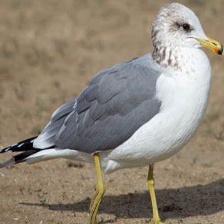
Species: CALIFORNIA GULL
Scientific name: LARUS CALIFORNICUS